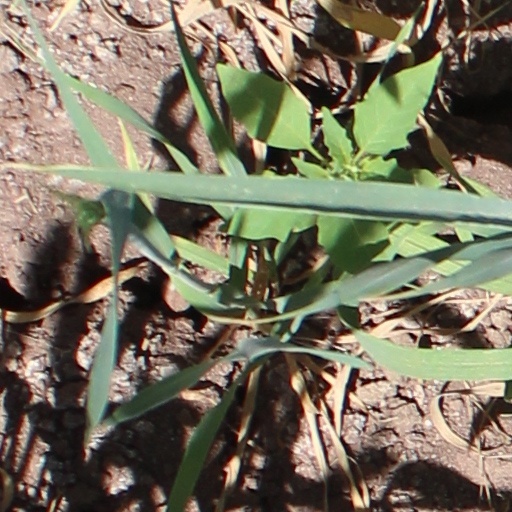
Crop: wheat